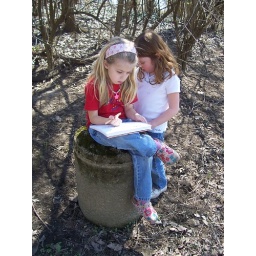
K found a moss covered seat by the river to sit and write on, today at BR Park.